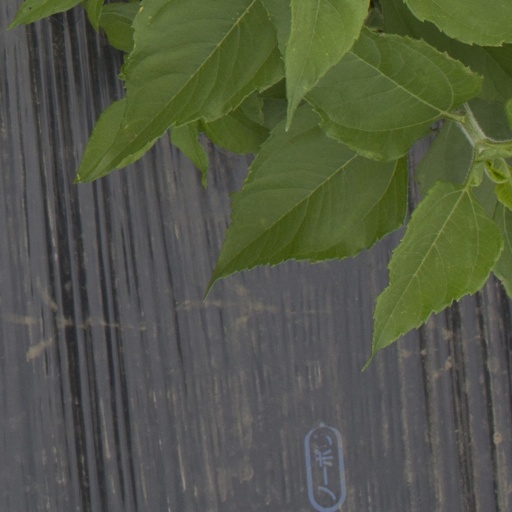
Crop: Jerusalem artichoke